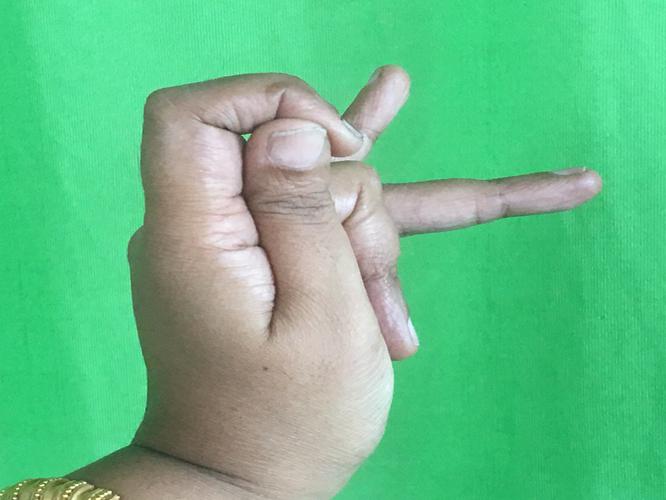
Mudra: Katakamukha_3
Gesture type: single_hand